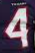
Number: 4